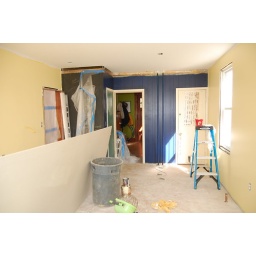
Navy blue accent wall in the kitchen